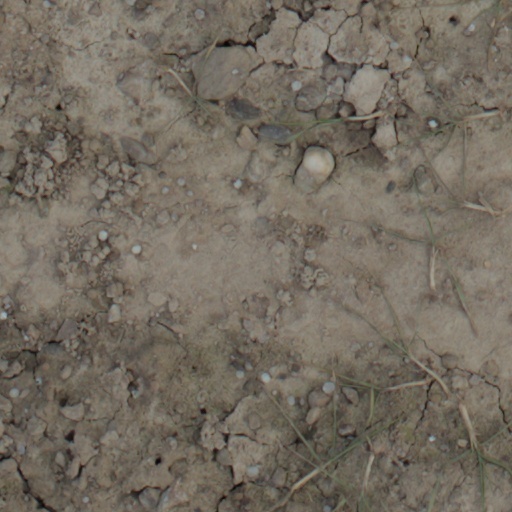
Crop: wheat